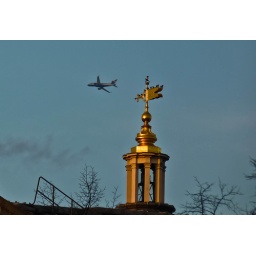
a plane flying over Royal Observatory, Greenwich London